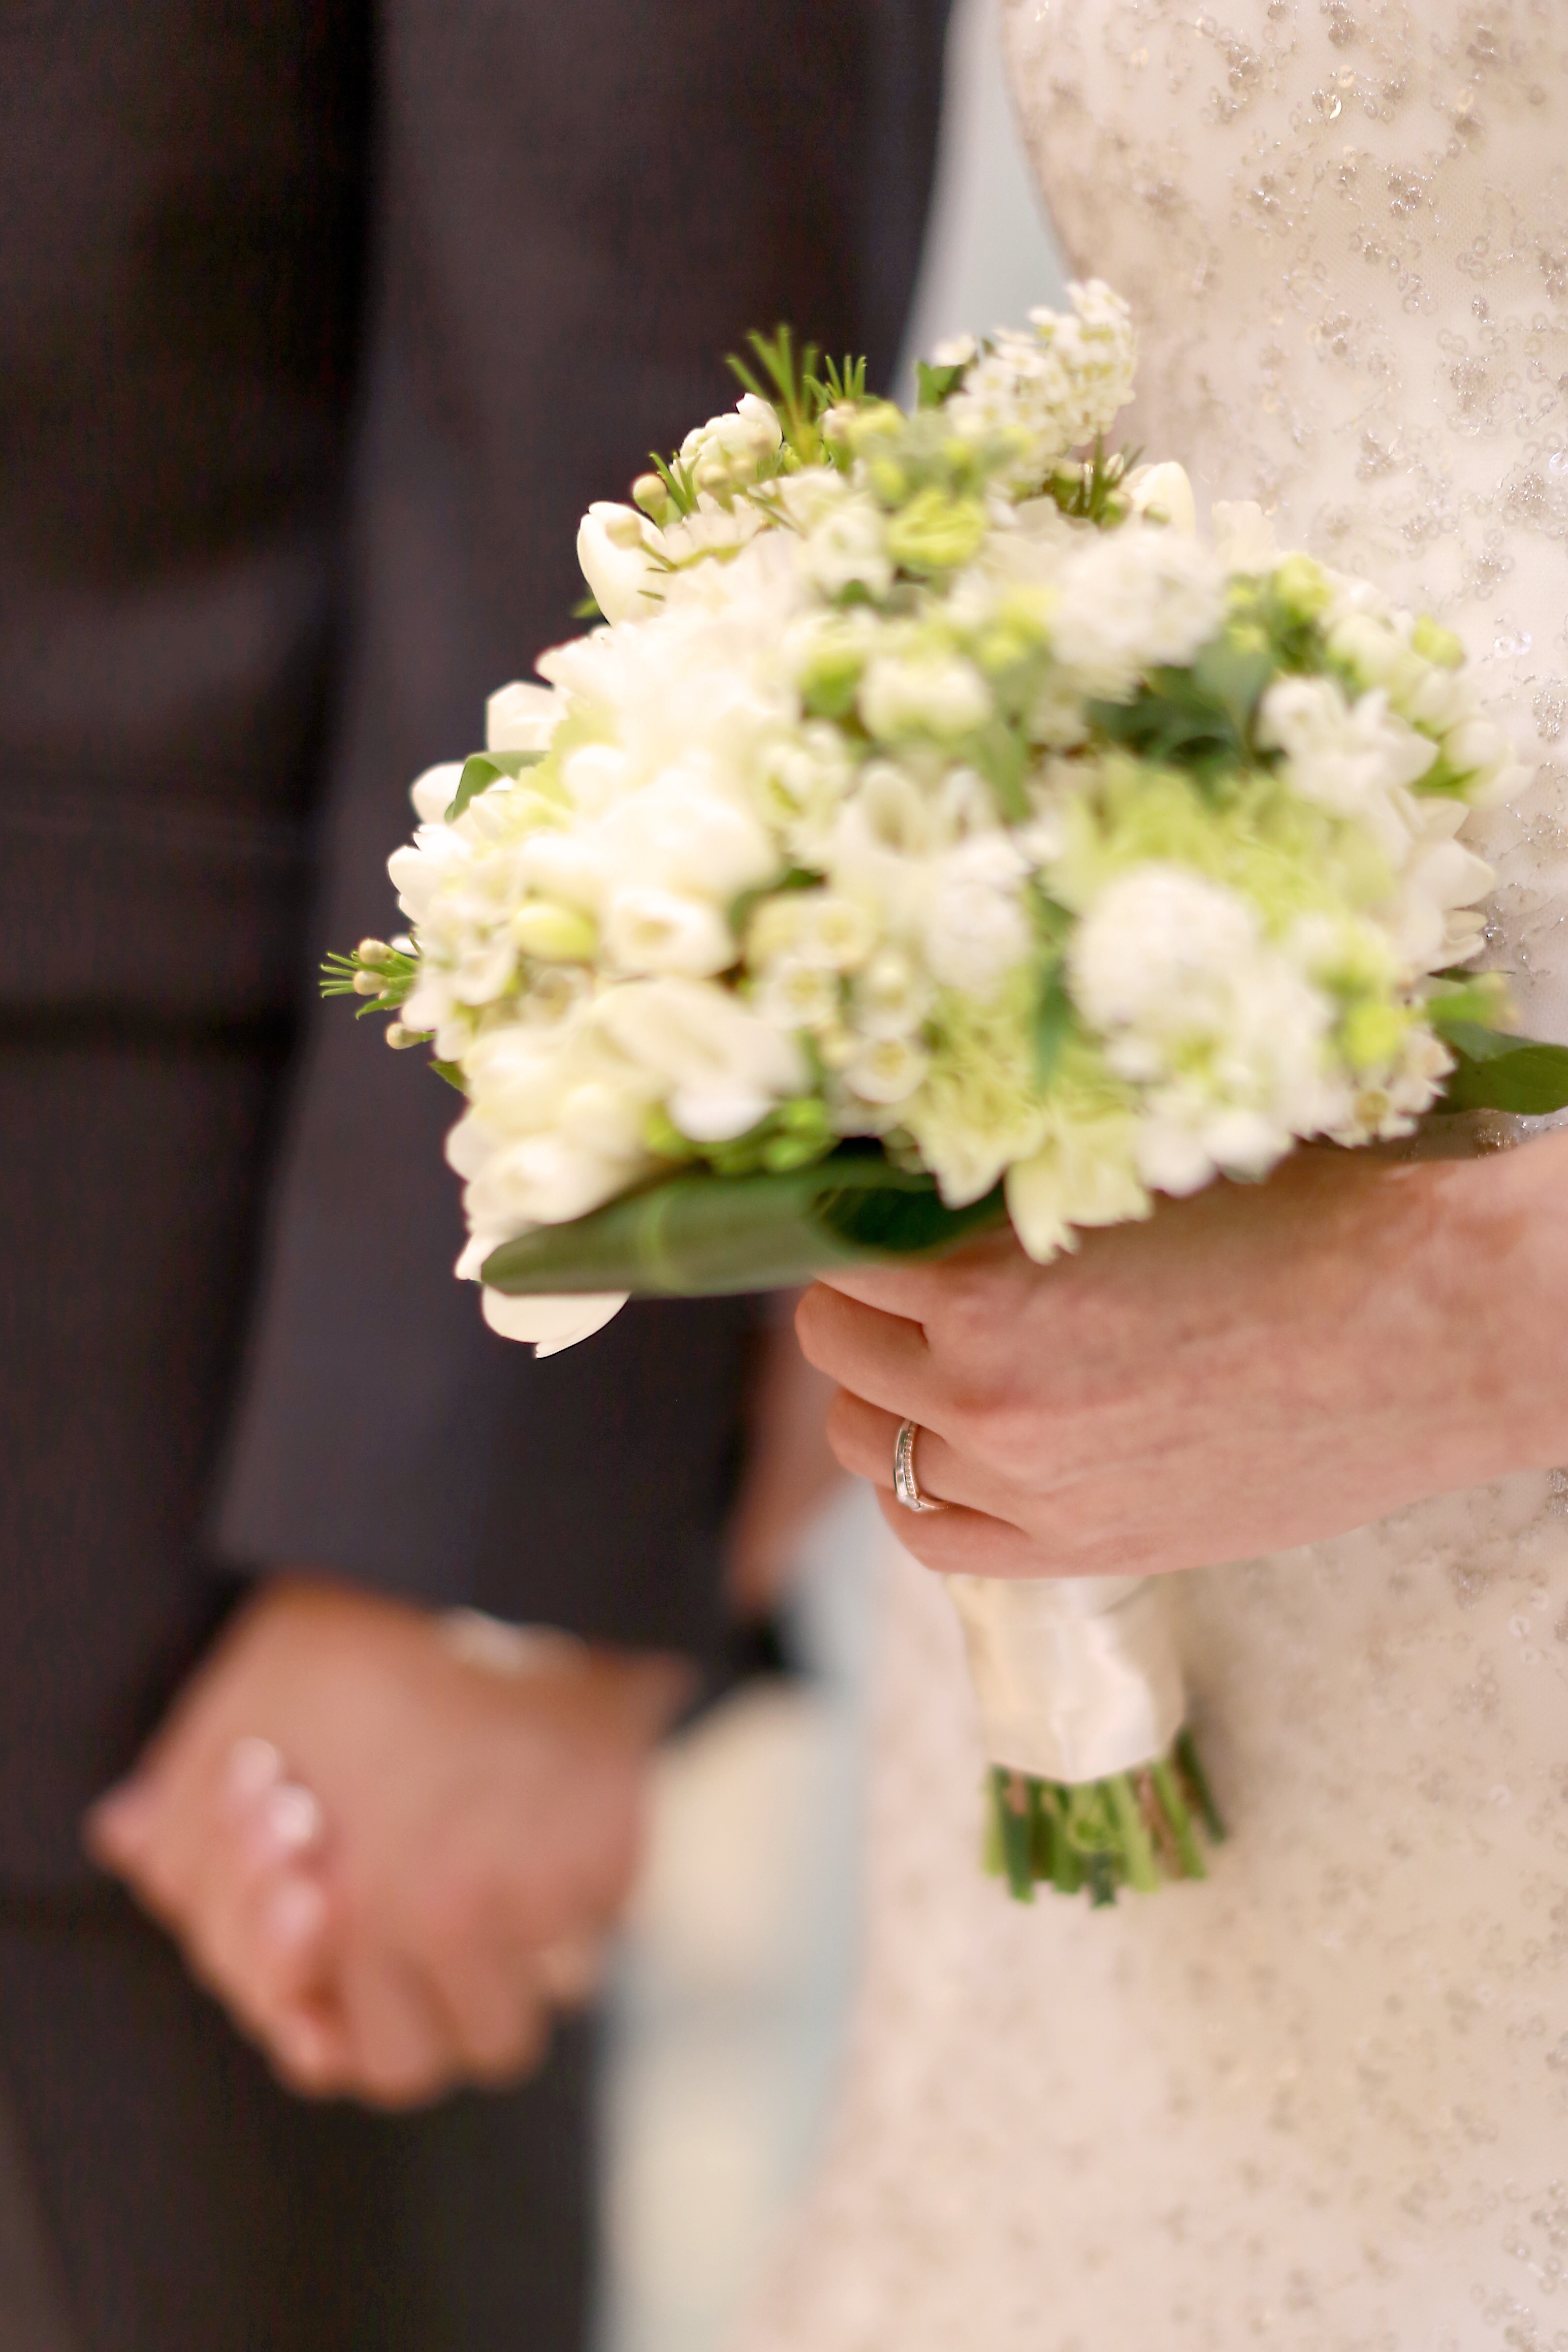
plant, woman, flower, yellow, wedding, bride, ceremony, floristry, gown, flower bouquet, floral design, flower arranging